Black Nova Scotians

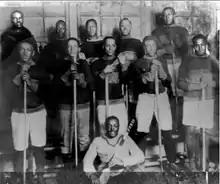
Coloured Hockey League, 1910

Numerous Black Nova Scotians fought in the American Civil War in the effort to end slavery. Perhaps the most well known Nova Scotians to fight in the war effort are Joseph B. Noil and Benjamin Jackson. Three Black Nova Scotians served in the famous 54th Regiment Massachusetts Volunteer Infantry: Hammel Gilyer, Samuel Hazzard, and Thomas Page.